1966 24 Hours of Le Mans

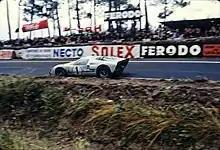
The GT40 of Miles/Hulme, who finished 2nd overall

At the 3 hour mark during the last driver change (Amon to McLaren) and (Hulme to Miles), Miles was directly instructed to slow down and allow McLaren to catch up to allow for a "dead heat finish". Miles and his crew team were upset but in the end submitted. The ACO / LeMans racing officials and told Ford that they were not going to "allow" that, in that there had to be a clear winner. With no means to communicate with the drivers, McLaren and Miles crossed the finish line side by side. After some deliberation, the ACO / LeMans declared the McLaren was the winner, citing the 24 hour nature of the race and that McLaren had (in their mind) travelled 25+ more feet than Miles. This was from the fact that McLaren had started the race at a farther distance than Miles. Indeed at the start of the race McLaren was one slot / space behind Miles.